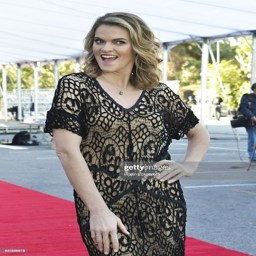
actor poses for portrait at the red carpet roll out .